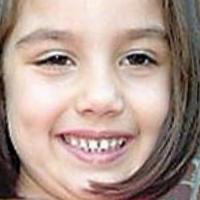
Age group: age 01-10